Kambu Swayambhuva

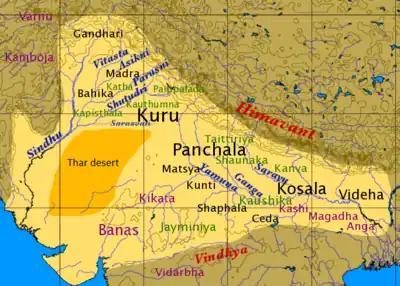
Vedic period of India with the Kambojas tribal lands in the north-west

Scholar George Coedes refers to a 10th century inscription of a Cambodian dynastic legend in which the hermit "Kambu Swayambhuva" and the celestial nymph "Mera" unite and establish the Cambodian "Solar" royal dynasty (Kambu-Mera), that begins with the Chenla ruler "Srutavarman" and his son "Sreshthavarman". Coedes suggests that the "Kambu Swayambhuva" legend has its origins in southern India, as a version of the Kanchi Pallava dynasty creation myth.